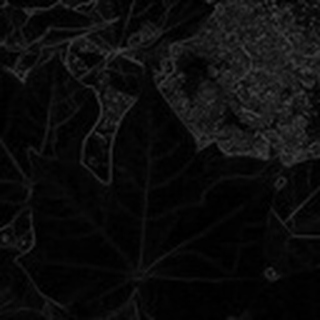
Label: healthy_cotton